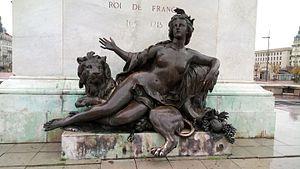
Allégorie de la Saône réalisé par Nicolas Coustou en 1720, à senestre du piédestal du Statue équestre de Louis XIV
Nicolas Coustou, dit Coustou l'Aîné, né à Lyon le 9 janvier 1658, et mort à Paris le 1ᵉʳ mai 1733, est un sculpteur français.